War of the Buttons (2011 Christophe Barratier film)

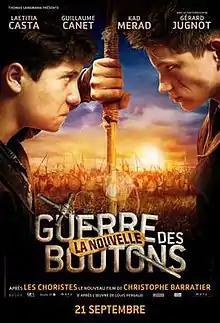
Film poster

War of the Buttons is a 2011 French film directed by Christophe Barratier.